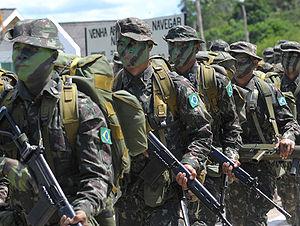
Dans le domaine militaire, un groupe de combat est une petite unité de combat, généralement subdivision d'une section ou d'un peloton.
Le Centro de Instrução de Guerra Na Selva est un centre de formation militaire de l'armée de terre brésilienne consacré au combat dans la jungle. Situé à Manaus, dans l'Amazonie, c'est un centre important d'enseignement de la guerre contre-insurrectionnelle, créé en mars 1964 par le décret présidentiel 53.649 du maréchal Castelo Branco, chef de la junte militaire. Il se donne comme mission la « diffusion de la mystique du guerrier de la jungle ». Il a formé de nombreux officiers étrangers. Le centre se targue aussi de former la conscience citoyenne pour la défense de l'environnement et collabore à la recherche scientifique, par exemple à l'entomologie.